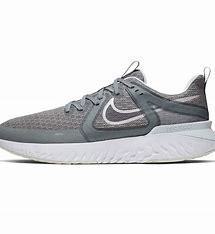
Brand: Nike
Model: Legend React